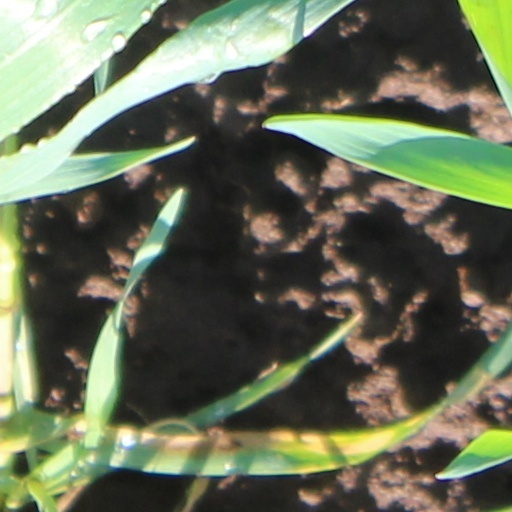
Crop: wheat